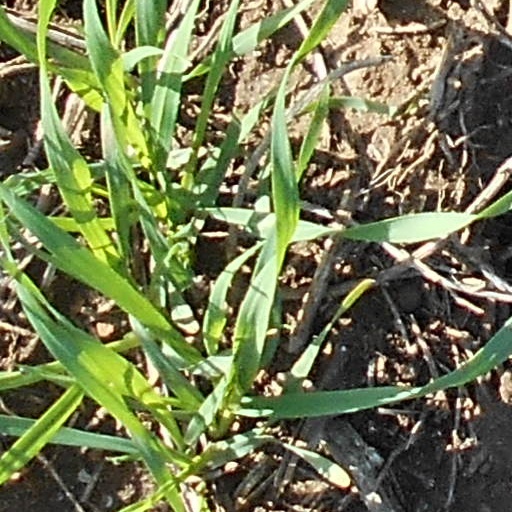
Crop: wheat